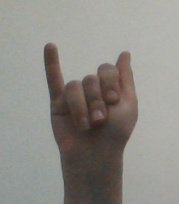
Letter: meem